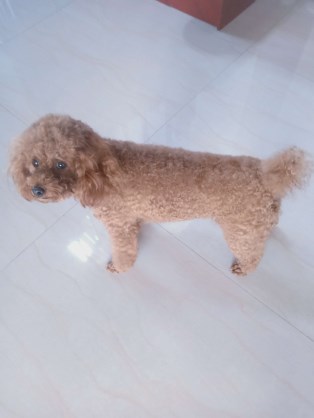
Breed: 7449-n000128-teddy